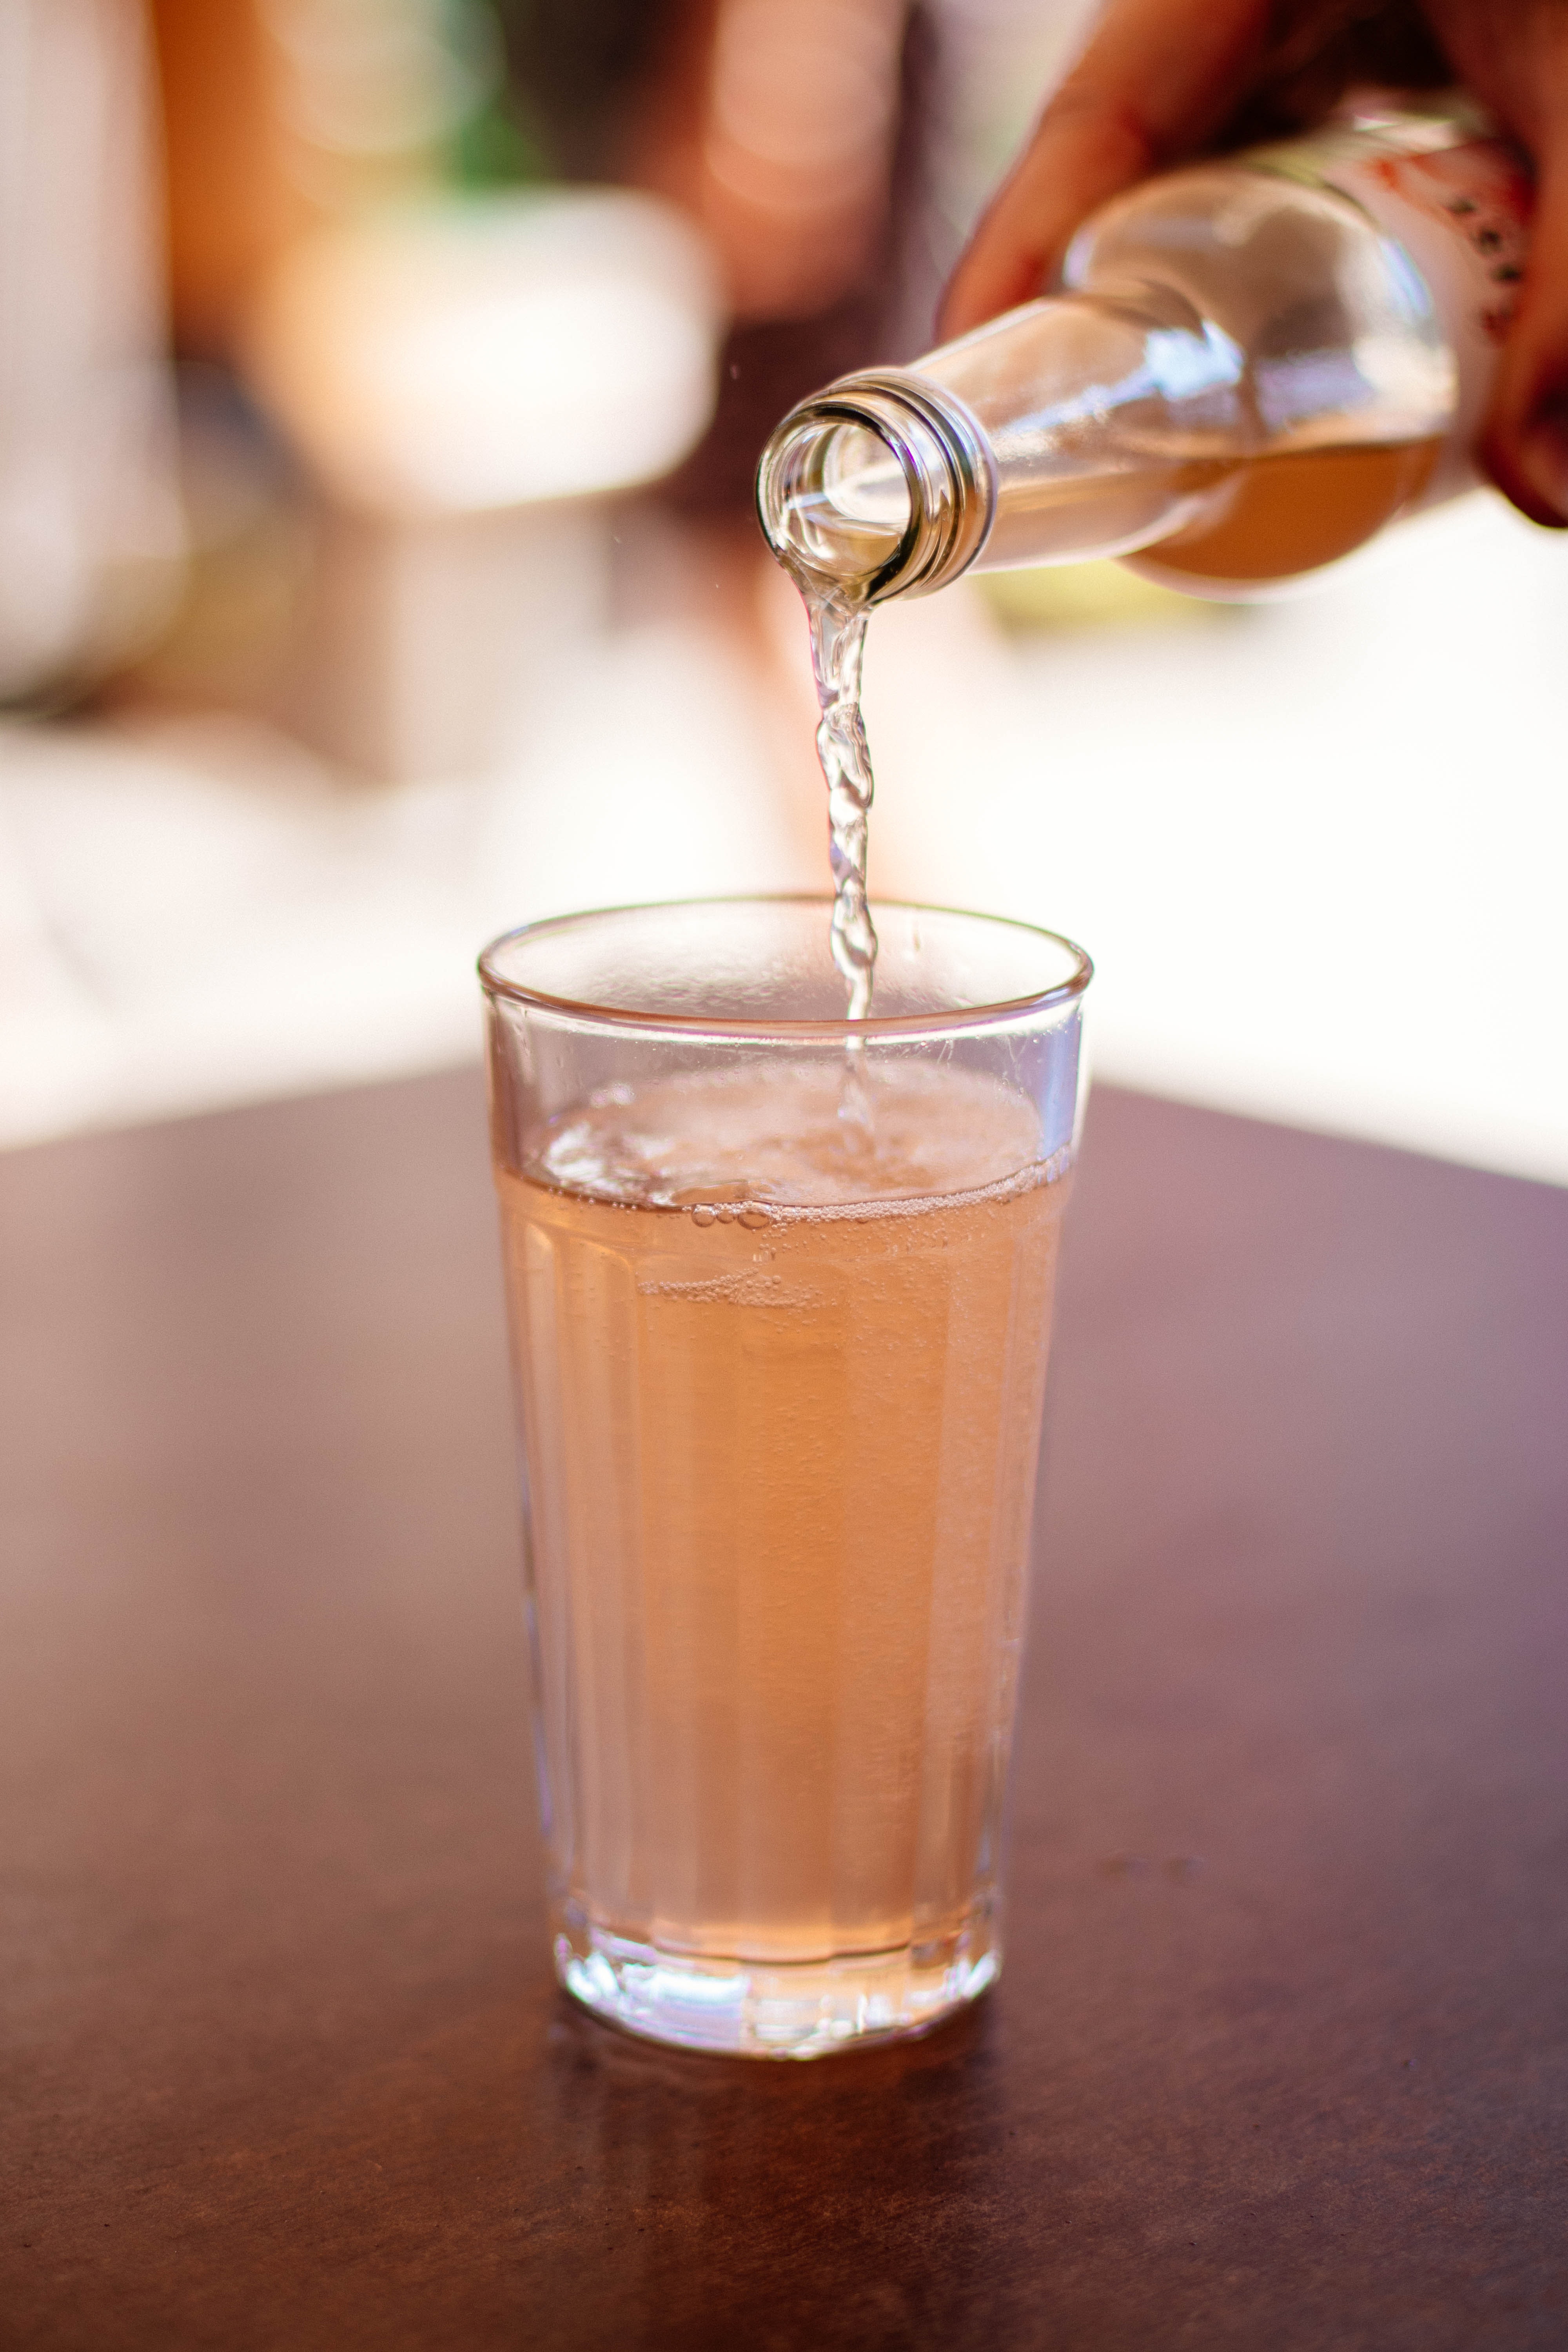
drink, alcoholic beverage, beer cocktail, shrub, greyhound, distilled beverage, liqueur, non alcoholic beverage, glass, food, spritzer, classic cocktail, old fashioned glass, paloma, apple cider, highball, juice, fizz